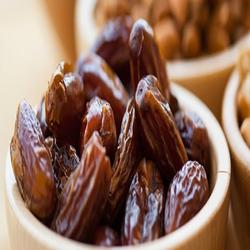
Label: Dates